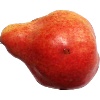
Label: red_pear